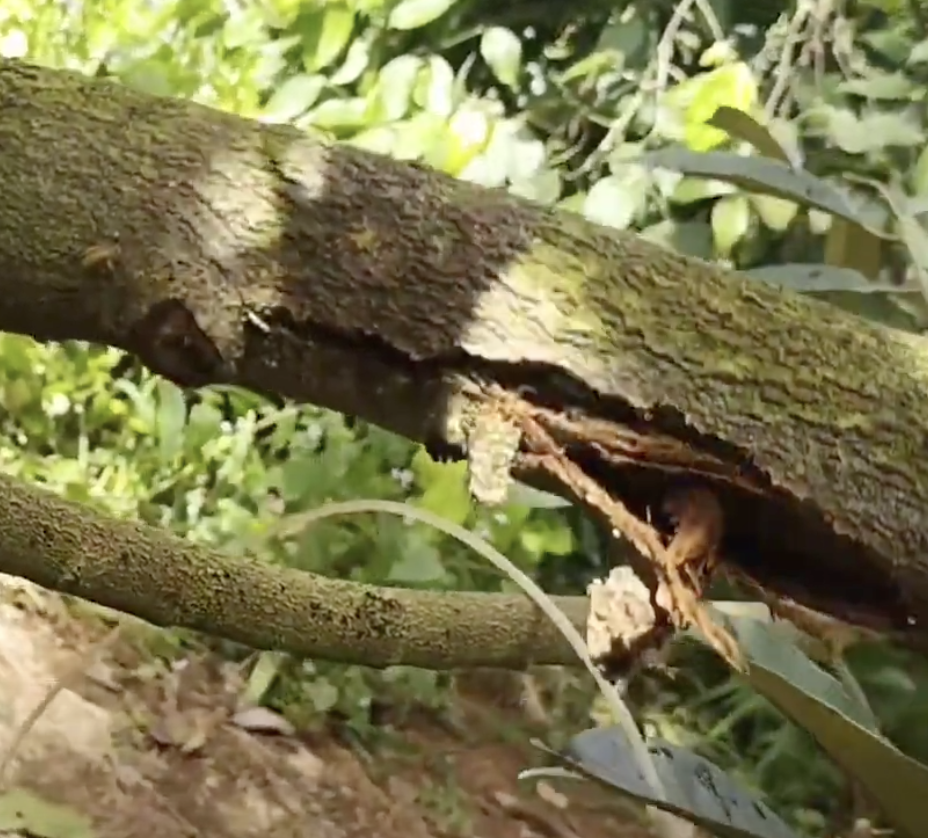
Label: stem_cracking_ gummosis